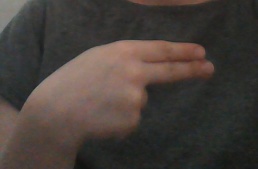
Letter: ain